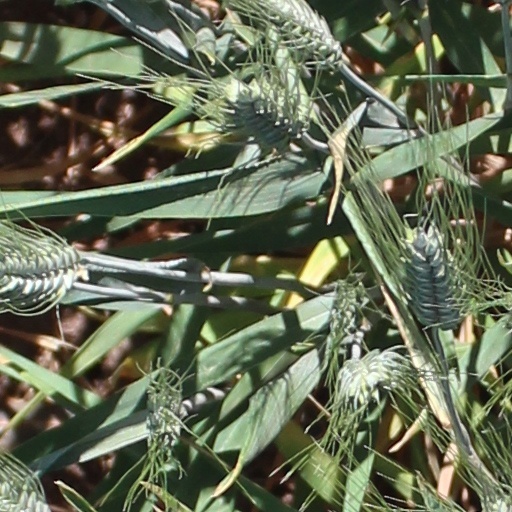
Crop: wheat